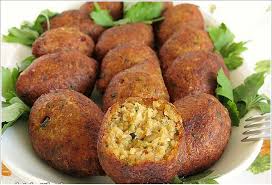
Yemek: icli_kofte